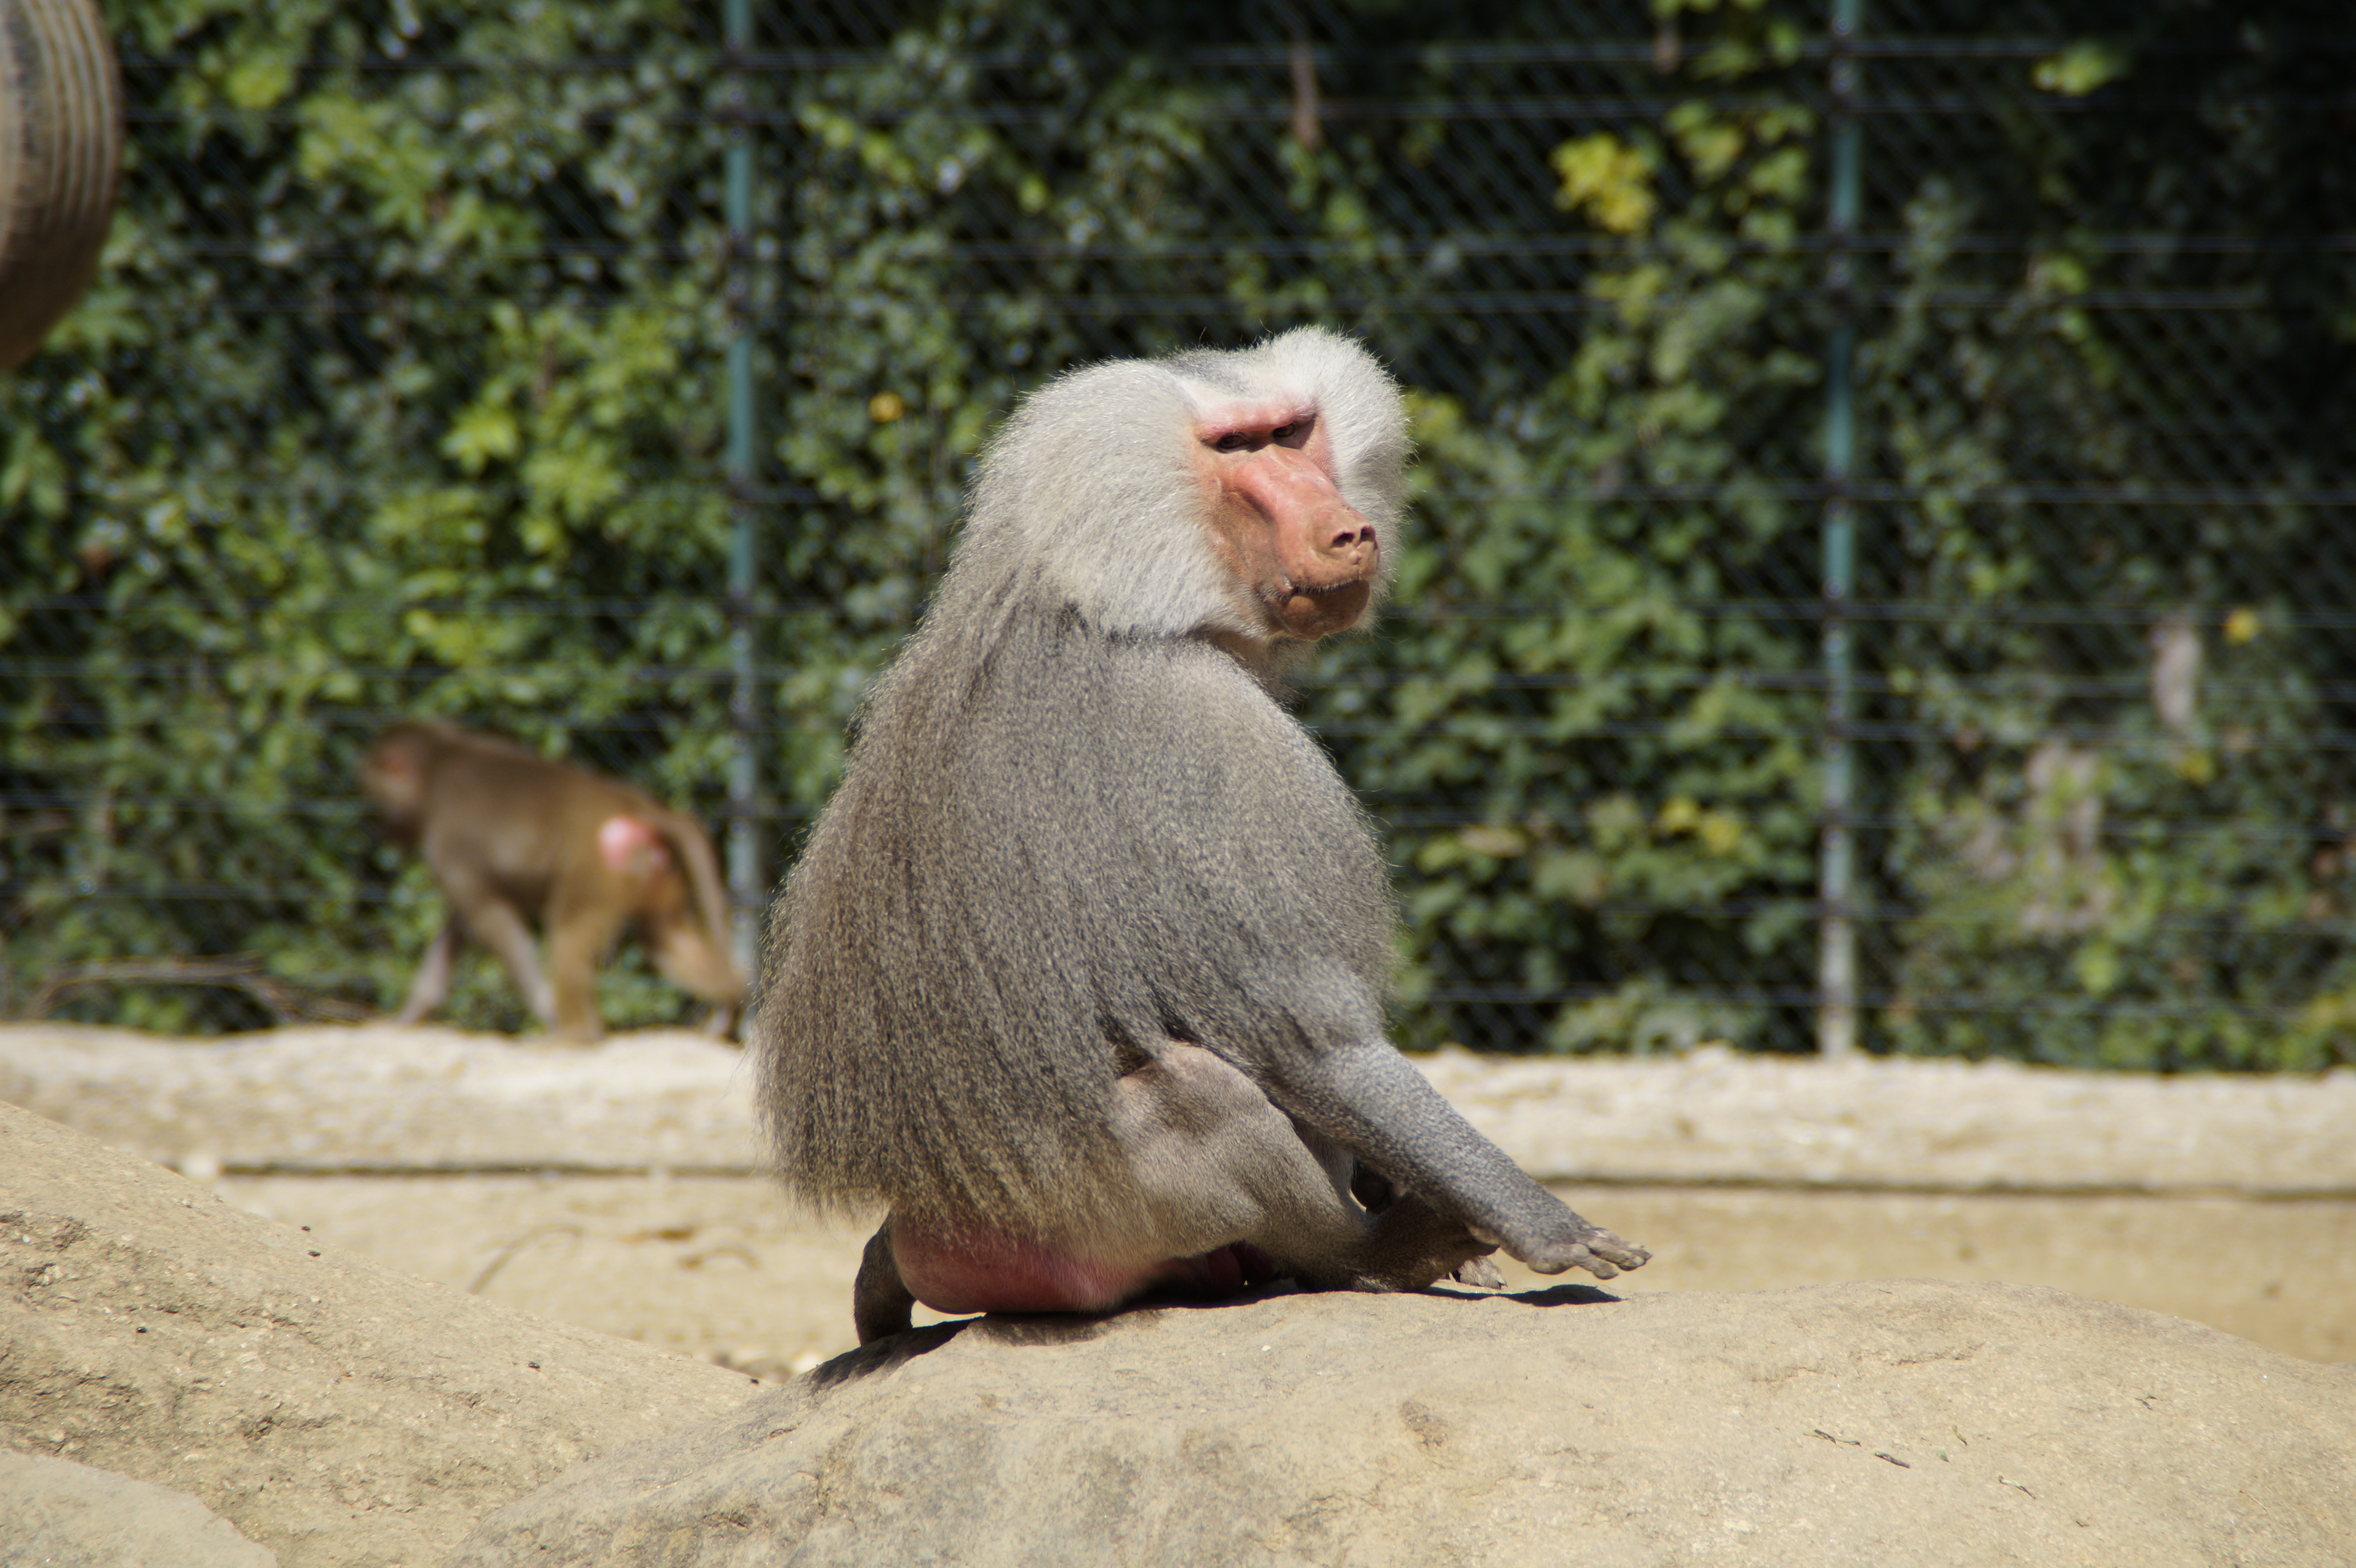
watch, old, animal, male, wildlife, zoo, fur, mammal, monkey, chef, fauna, primate, sit, baboon, furry, overview, males, macaque, old world monkey, zoo animal, monkey males, grey back, outdoor recreation